British America

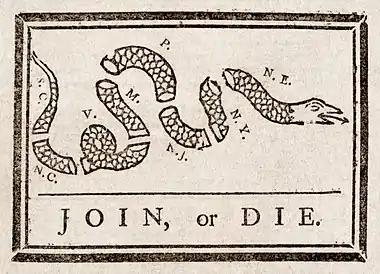

The Pequot War from 1636 to 1638 was between the Pequot people and English colonists with their Native American allies in New England. In the 1620s, the Pequot used "diplomacy, coercion, intermarriage, and warfare" to dominate the other natives in the Long Island—Connecticut River complex, in order to control the local fur and wampum trades. They also allied with the Dutch. The other native tribes sided with the English colonists when as they became more powerful and established the Massachusetts Bay and Connecticut colonies.